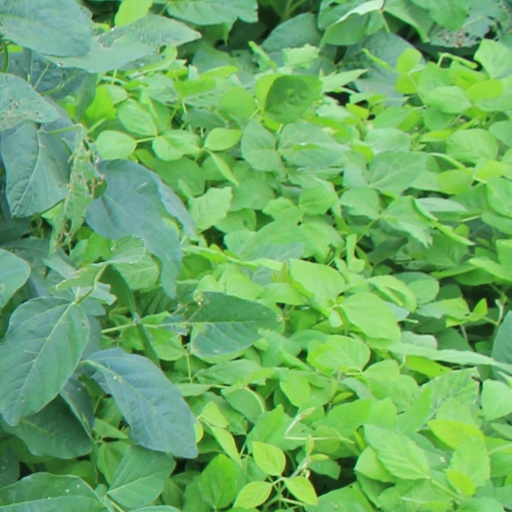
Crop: soybean